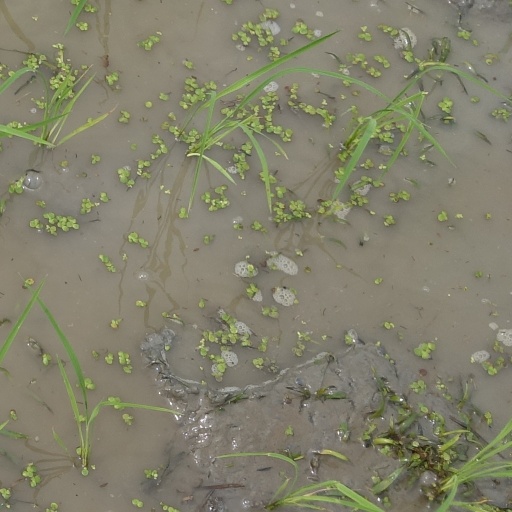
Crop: rice